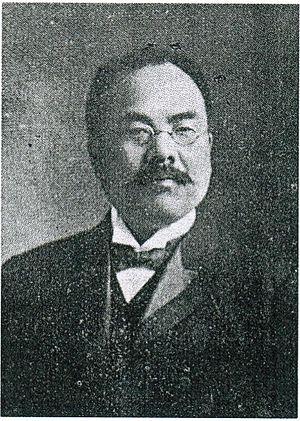
Tameyuki Amano, 6 février 1861 - 26 mars 1938, est un politicien et économiste japonais.